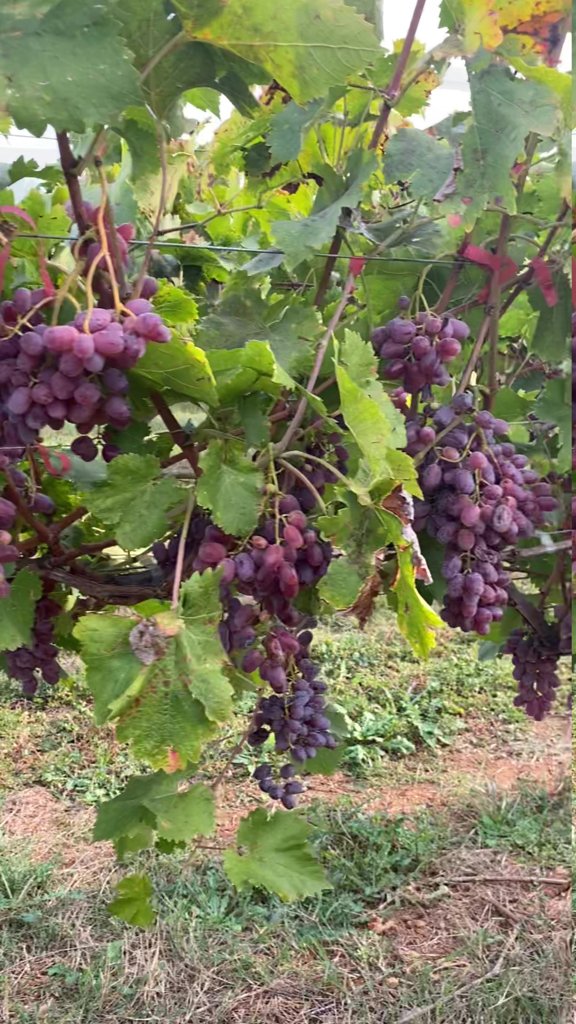
Berries visible: 238
Grape clusters: 8